Ilse Bischoff

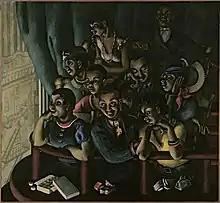
Ilse Bischoff, Harlem Loge, about 1934, oil on canvas, 46 × 50 1/16 inches

At the second annual Portrait of America exhibition in New York, held in 1945, Bischoff's painting, "Harlem Loge", won a $500 award Made about 1934, the painting depicts African-American patrons in box seats at the Alhambra Theater in Harlem. It toured the country during the late 1930s in an exhibition of 32 paintings assembled by the Pennsylvania Academy of Fine Arts and sponsored by the American Federation of Arts. This painting is shown at left. Although the figures it shows seem to be caricatures, it received positive critical attention as well as the prize. Critics saw it as humorous, dramatic, or powerful. Calling it one of the most striking works in the show, a critic said it was "subtle and rich" and praised the composition as "exceptionally well handled". Bischoff retained the painting and, in 1948, gave it to the gallery of Dartmouth College, located a few miles from her summer home in Hartland. Dartmouth exhibited her works from 1947 until the end of her career, including 1947 (solo), 1949 (solo), 1954 (group of three), 1955 (solo), 1961 (group), 1966 (retrospective), and 1986 (solo).